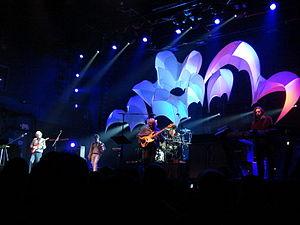
Yes est un groupe rock progressif britannique, originaire de Londres, en Angleterre. Formé en 1968, la première formation du groupe comprend le chanteur Jon Anderson, le guitariste Peter Banks, le bassiste Chris Squire, le pianiste-organiste Tony Kaye et le batteur Bill Bruford.